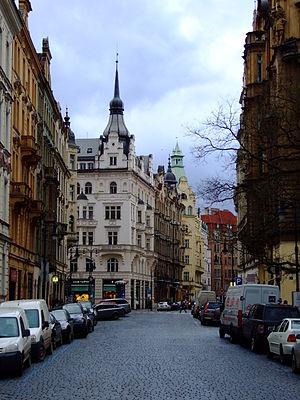
La rue Široká est une rue de la Vieille Ville de Prague. Elle fait partie du district de Josefov et abrite la deuxième plus ancienne synagogue de Prague, la synagogue Pinkas.